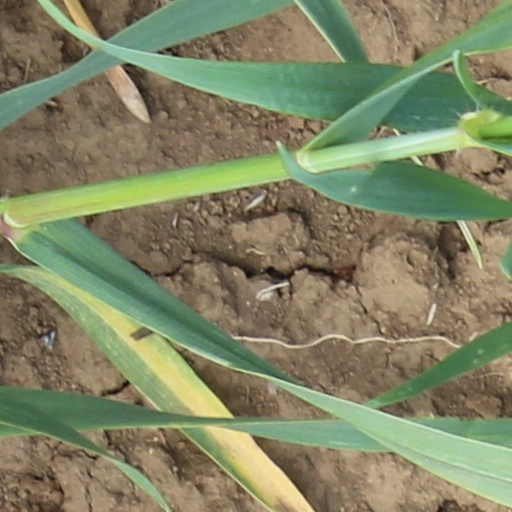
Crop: wheat